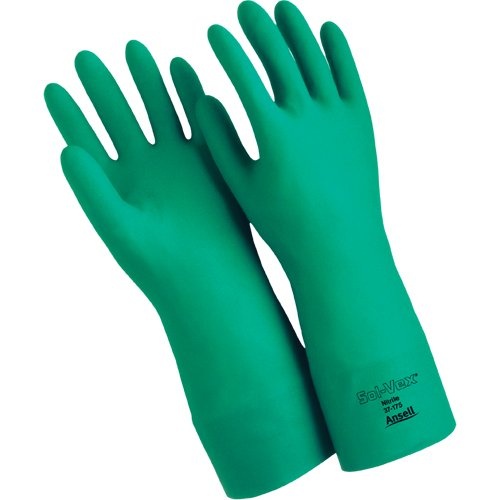
SAX995-Solvex® 37-165 Gloves
High performance nitrile compound provides an outstanding combination of chemical resistance and strength Offers superior snag, puncture and abrasion protection over rubber or neoprene gloves Suitable for heavy-duty cleaning applications High levels of flexibility, comfort and dexterity Won't swell, weaken or degrade, and does not promote contact dermatitis Accepted for use in Canadian food processing facilities Specifications Size: Medium/8 Length: 13"/15" Thickness: 22-mil Cuff Style: Straight Shell Material: Nitrile Inner Lining: Unlined Additional Specifications Colour: Green
Brand: Ansell
Category: Business & Industrial > Work Safety Protective Gear > Safety Gloves > Chemical-Resistant Safety Gloves